Question: Please indicate a possible affordance area of the bottle that can be used for unsealing
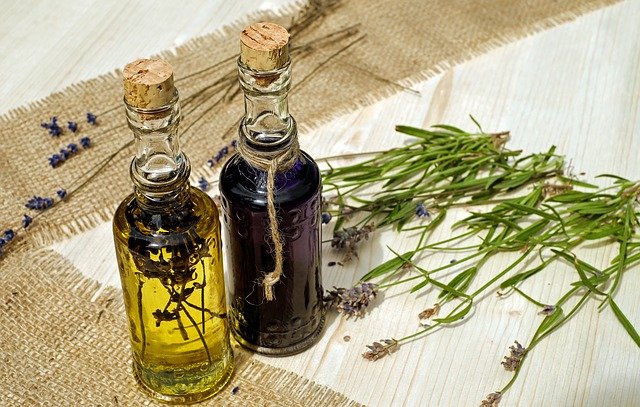
Answer: [232, 22.5, 296, 135.5]